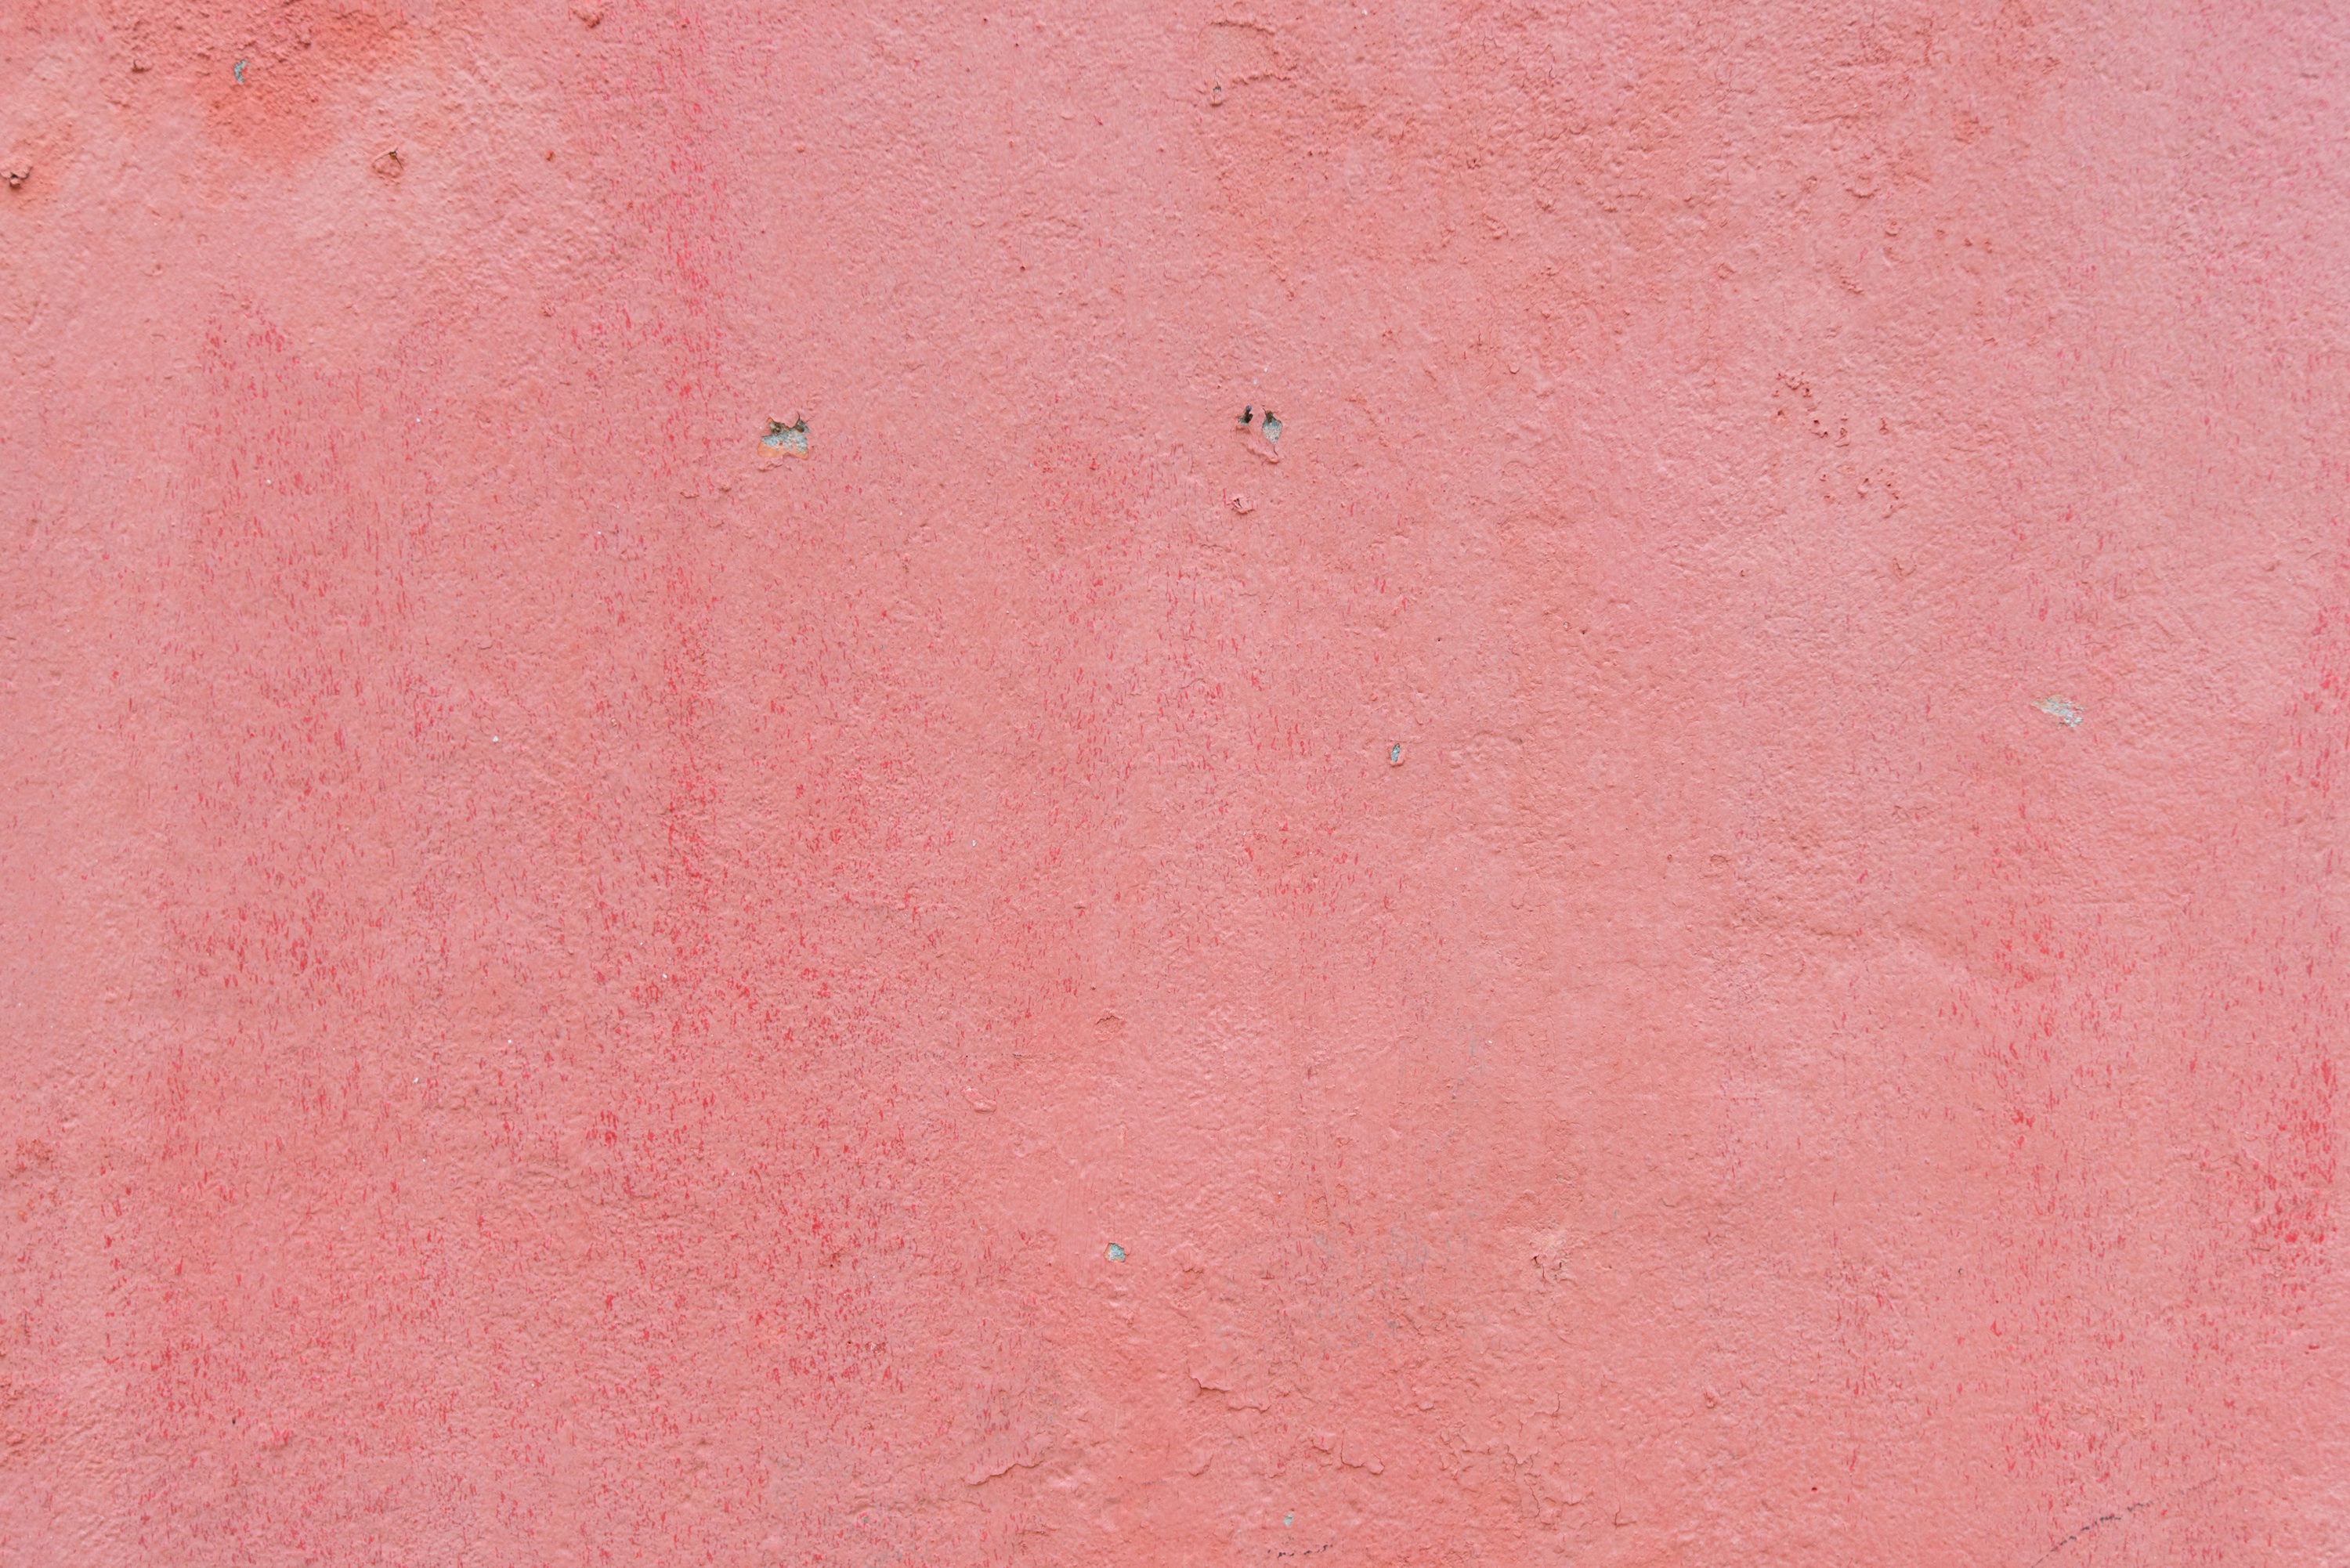
texture, floor, wall, line, red, tile, pink, material, plaster, flooring, laminate flooring